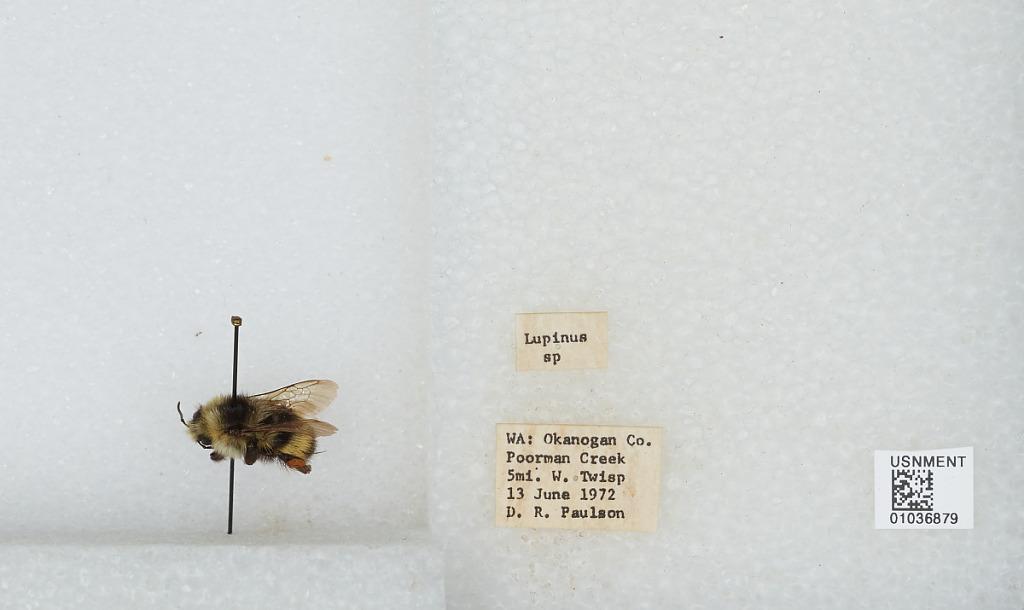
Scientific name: Bombus (Pyrobombus) vandykei (Frison)
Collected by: D. Paulson
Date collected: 1972-6-13
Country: United States
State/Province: Washington
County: Okanogan
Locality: Poorman Creek, 5 miles west of Twisp
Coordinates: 48.3672, -120.201